Kgothatso Montjane

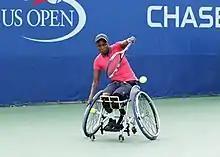

Montjane is a successful wheelchair tennis player who is placed in the top 10 of the ITF ranking. Her highest rank was 5 in the world in 2005. She was named South Africa's disabled sportswoman of the year three times, in 2005, 2011 and 2015. Montjane holds 29 singles titles and won tournaments such as the wheelchair Belgian Open and Swiss Open. She is also successful in doubles, where she won, among others, the Belgian Open in 2015 together with Jordanne Whiley. In 2013 and 2014, she participated in 3 of the 4 Grand Slam tournaments, Australian Open, Roland Garros and US Open, where she was able to reach the quarter and semifinals in the singles and the semifinals in all of the doubles tournaments.